Ishiharamachi Station

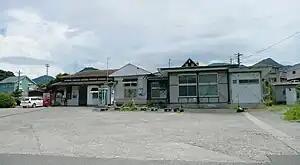
Ishiharamachi Station in August 2008

is a passenger railway station located in Kokuraminami-ku, Kitakyūshū, Fukuoka Prefecture, Japan. It is operated by JR Kyushu.